Appomattox Manor

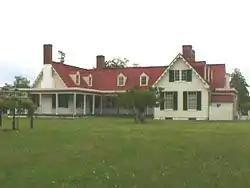
Appomattox Manor

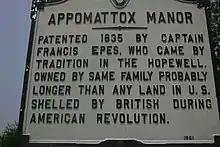
Appomattox Manor marker

Appomattox Manor is a former plantation house in Hopewell, Virginia, United States. It is best known as the Union headquarters during the Siege of Petersburg in 1864–65.